Prima donna

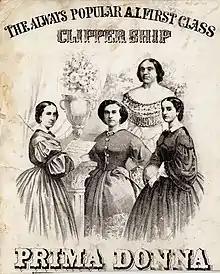
Prima donna clipper ship card

In opera or "commedia dell'arte", a prima donna (Italian for 'first lady'; : "prime donne") is the leading female singer in the company, the person to whom the "prime" roles would be given.